Arsenic and Old Lace (play)

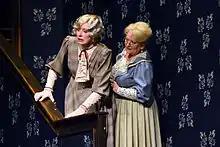
"Jezinky a bezinky", a Czech translation of the play in performance by the Brno City Theatre in 2012

The play was produced by the Edinburgh Gateway Company in 1959. In 1966, Sybil Thorndike, Athene Seyler, Julia Lockwood and Richard Briers appeared in the play in London. The play is still widely performed and has been translated into many languages.